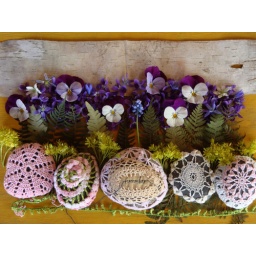
if the stones could speak it would be in the language of flowers